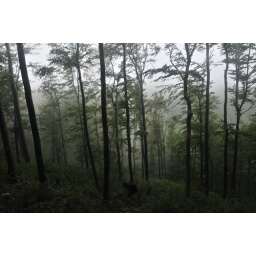
on the VPP trail, rainy day in a forest on the velebit mountain range, croatia